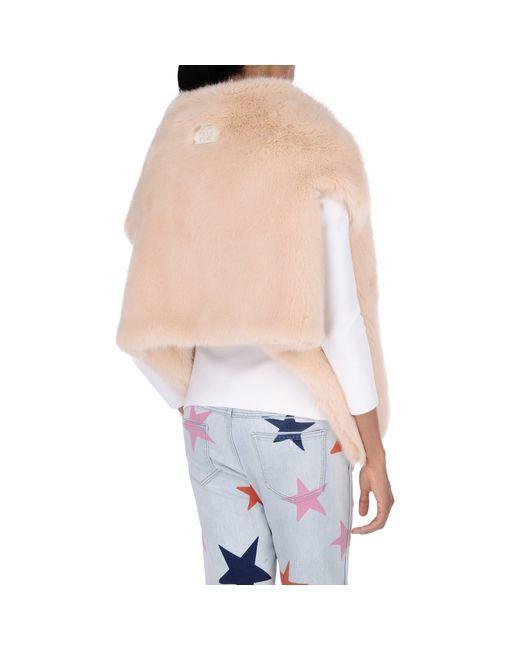
Rosa Kunstpelzschal für Frauen